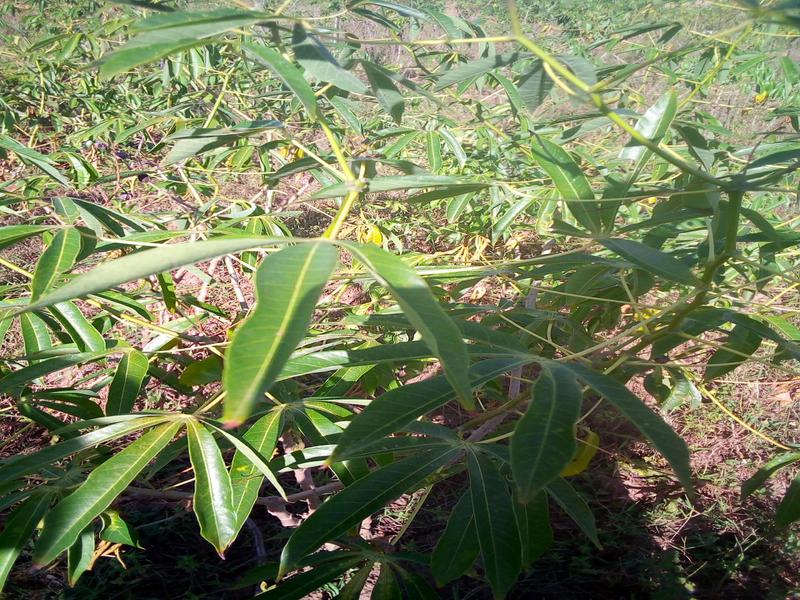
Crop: cassava
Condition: healthy